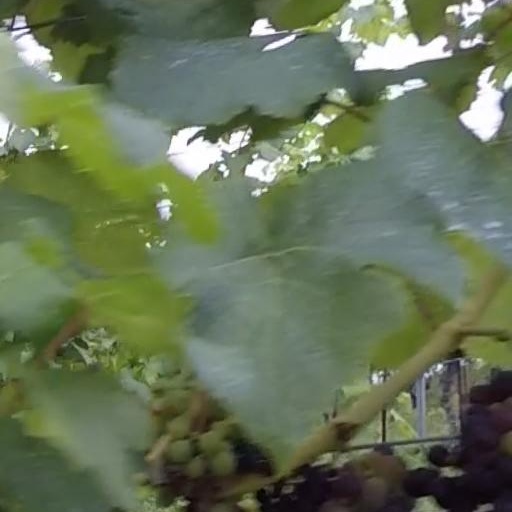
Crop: grape